USS Texas (BB-35)

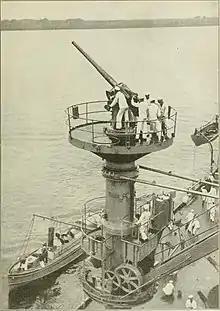
3"/50 caliber antiaircraft gun on platform atop a boat crane on "Texas", installed in 1916 and said to be the first AA gun installation on a U.S. battleship

Upon her return to active duty with the fleet, "Texas" resumed a schedule alternating between training operations along the New England coast and off the Virginia Capes and winter fleet tactical and gunnery drills in the West Indies. That routine lasted just over two years until the February-to-March crisis over unrestricted submarine warfare catapulted the U.S. into World War I in April 1917. The 6 April declaration of war found "Texas" riding at anchor in the mouth of the York River with the other Atlantic Fleet battleships. She remained in the Virginia Capes–Hampton Roads vicinity until mid-August, conducting exercises and training Naval Armed Guard gun crews for service onboard merchant ships. One of the gun crews trained aboard "Texas" was assigned to the merchant vessel at the beginning of the war. On 19 April, the crew of "Mongolia" sighted a surfaced German U-boat and the gun crew trained aboard "Texas" opened fire on the U-boat, averting an attack on "Mongolia" and firing the first American shots of World War I.